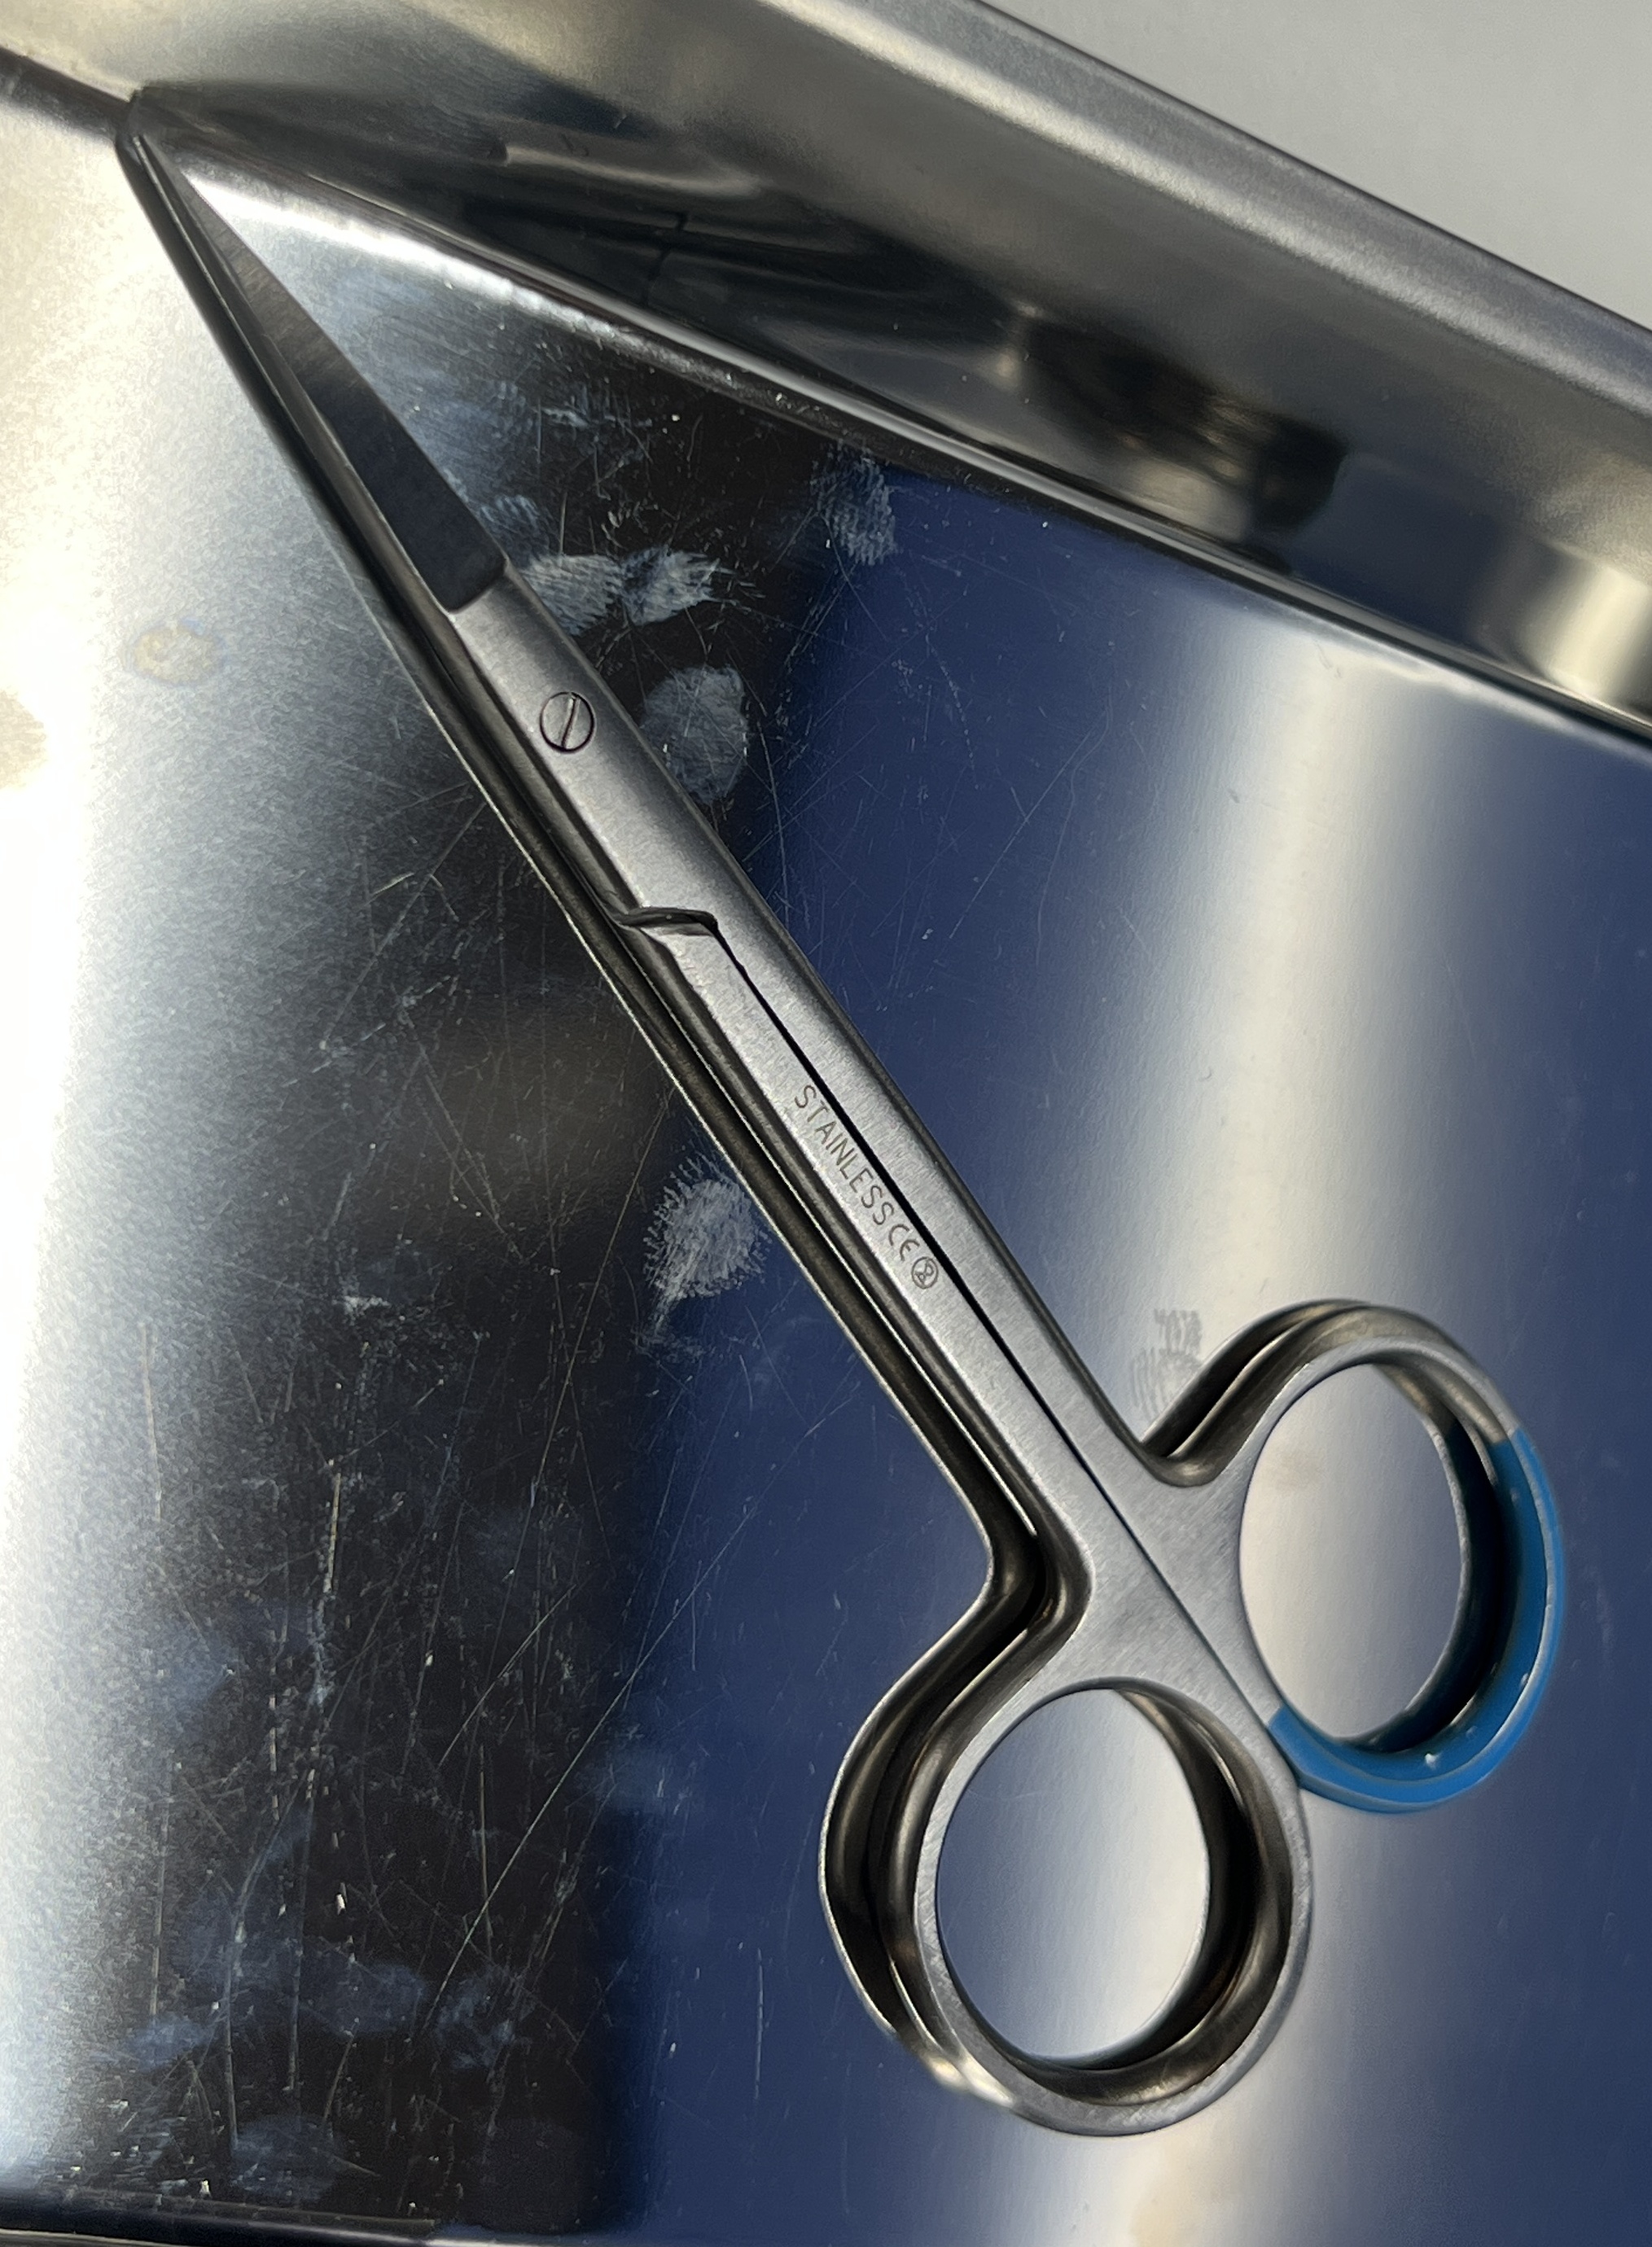
Hinged instrument state: closed